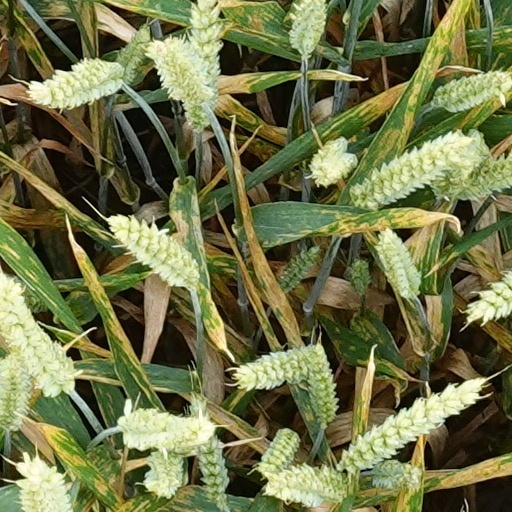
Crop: wheat